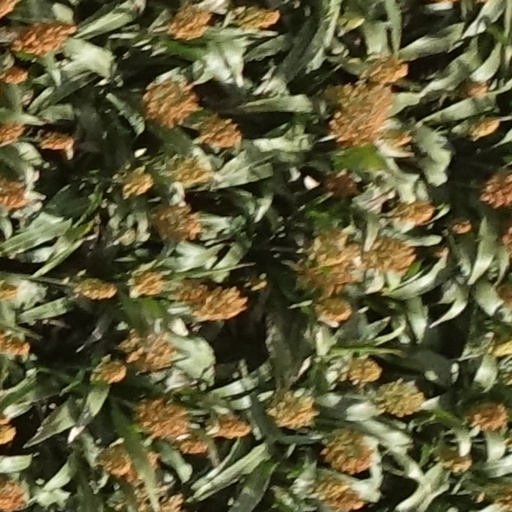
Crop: sorghum